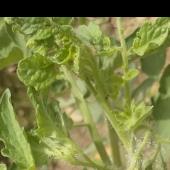
Crop: Tomato
Condition: virosis-d